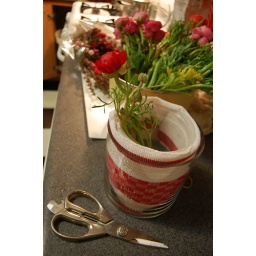
cylinder vase lined with a kitchen towel with tupperware container in the center filled with water + flowers